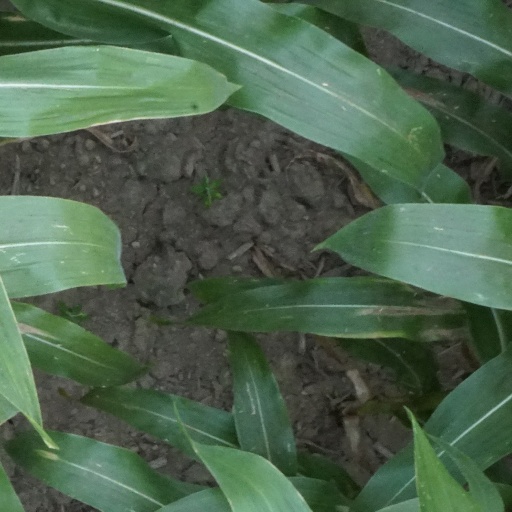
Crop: maize; corn